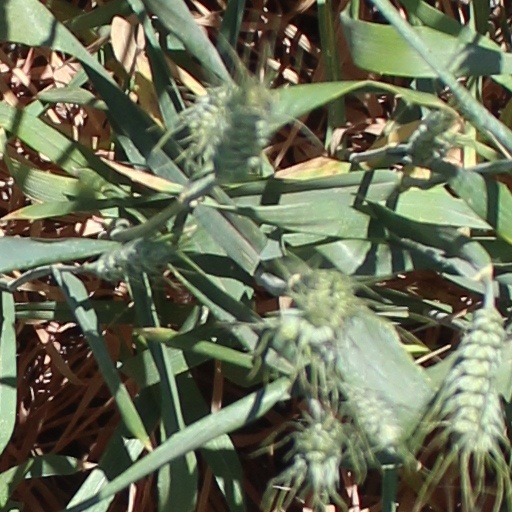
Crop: wheat